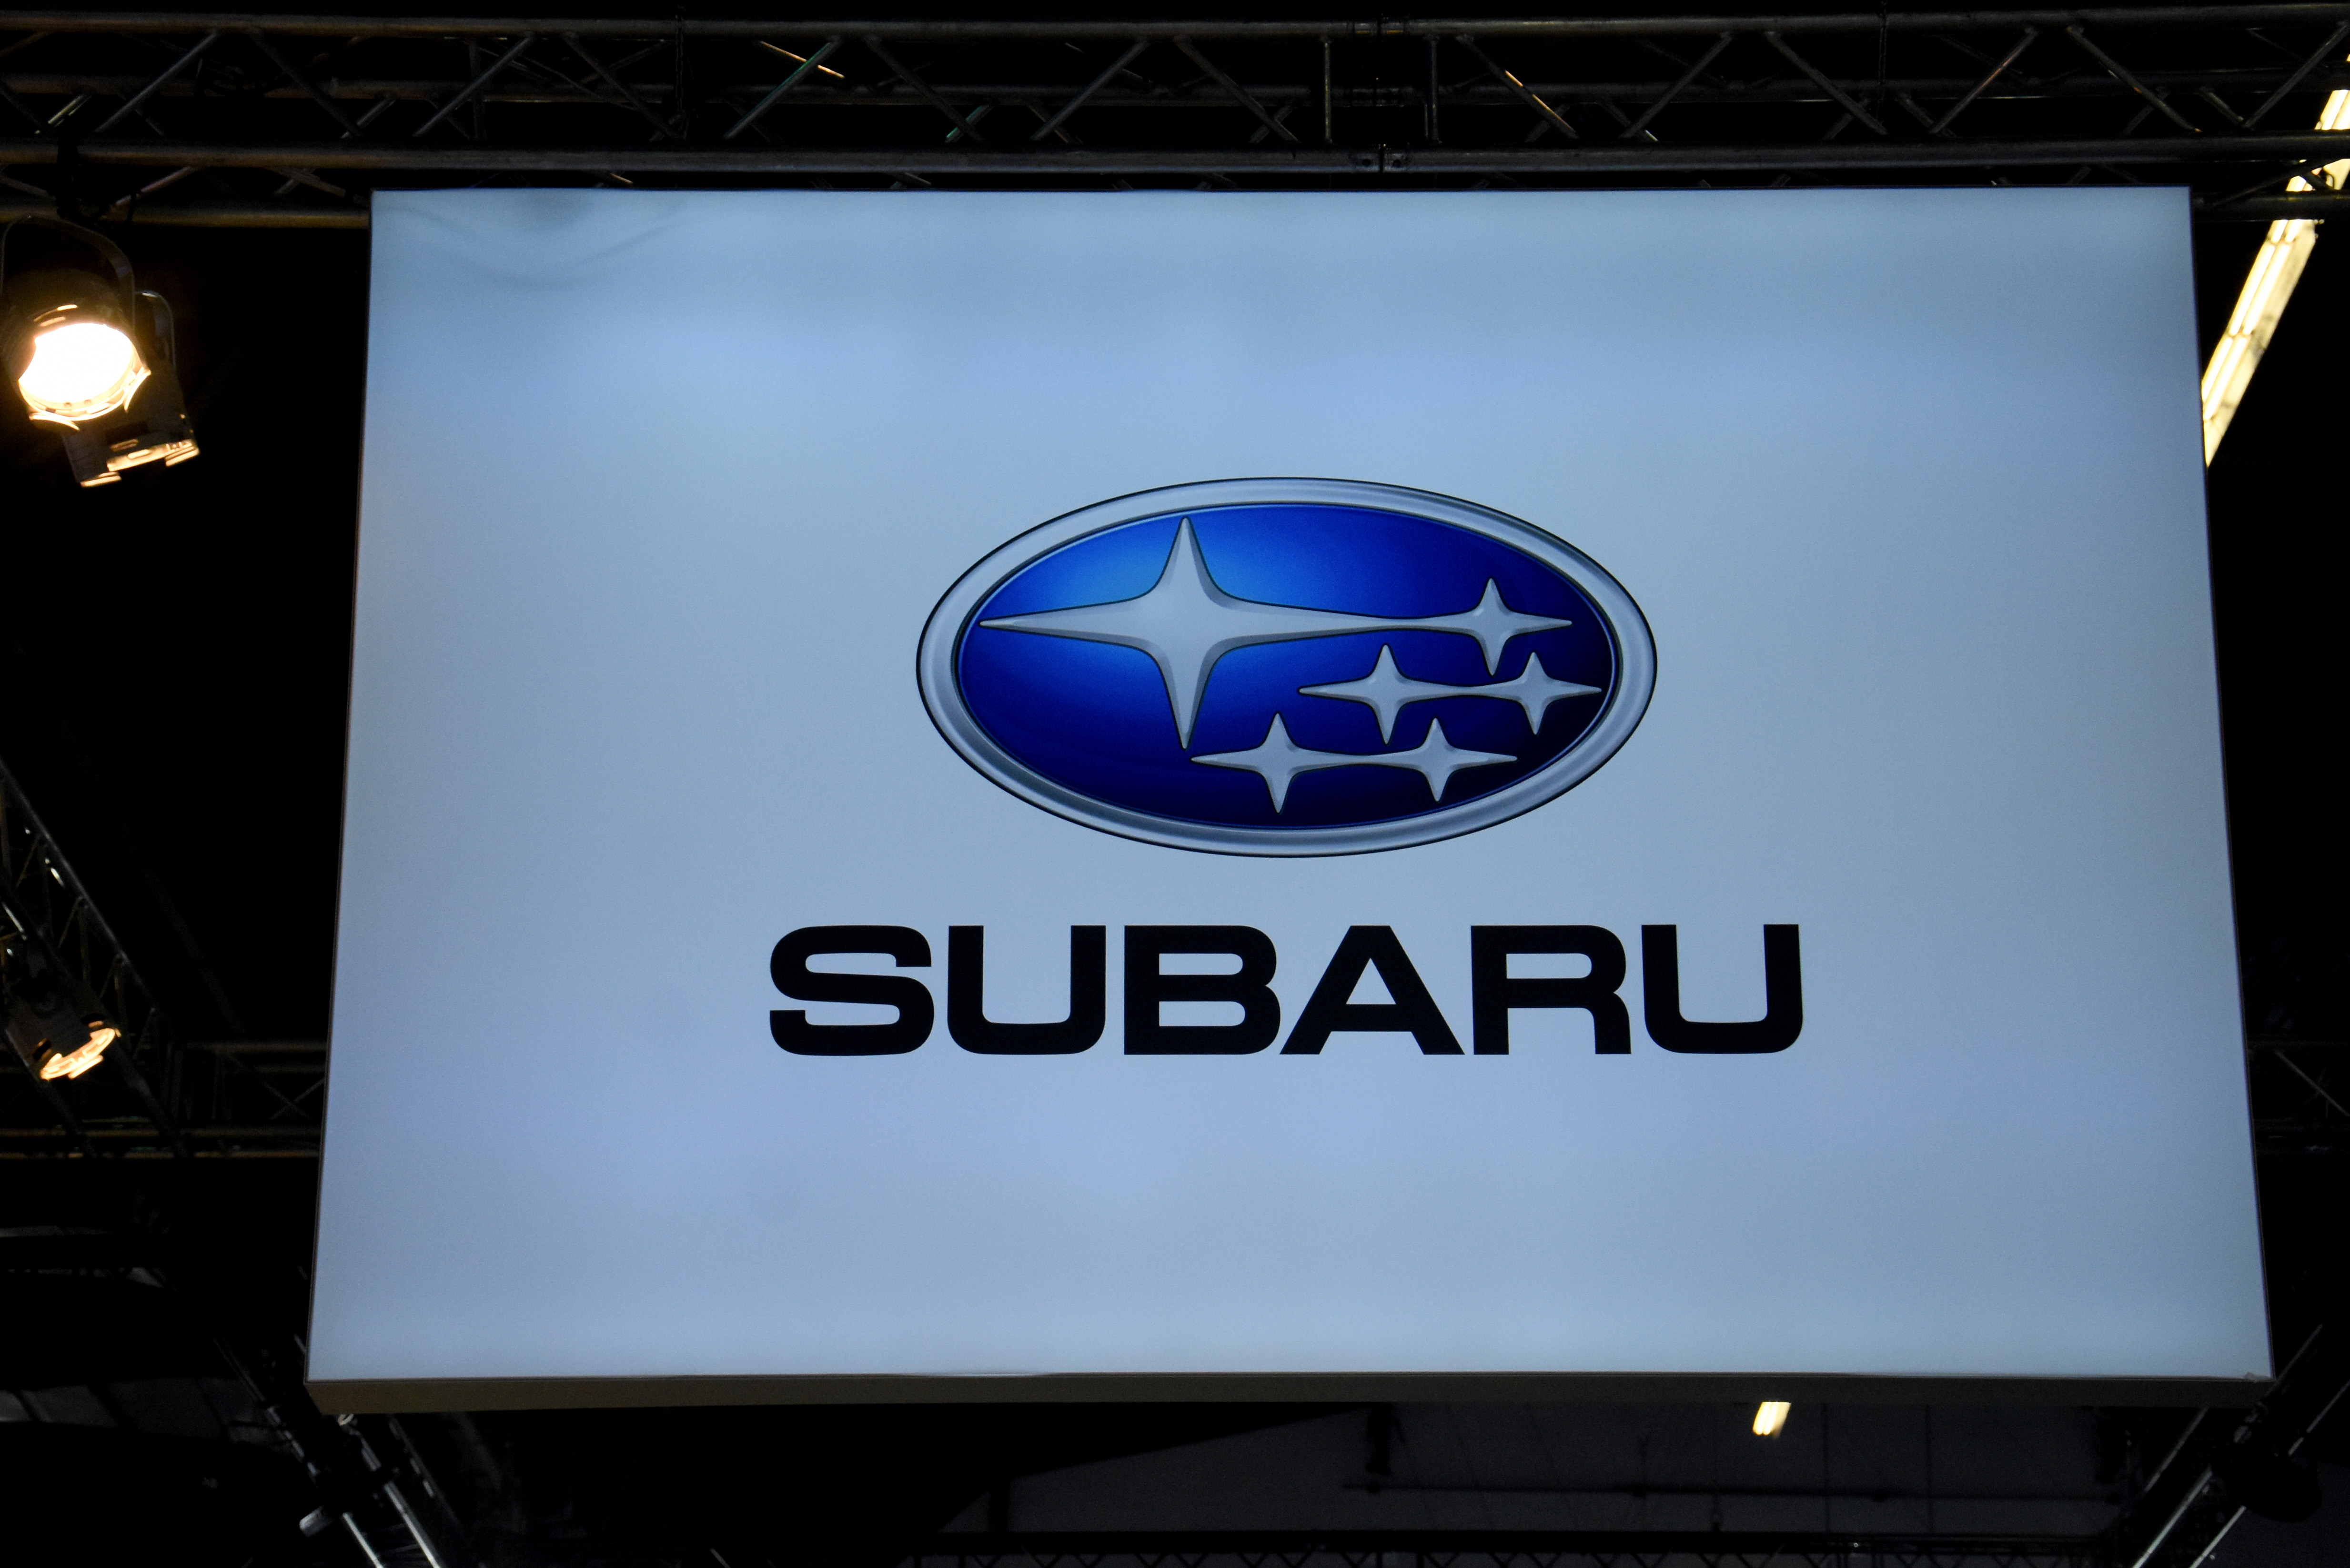
automobile, engine, trade, economy, gasoline, diesel, barcelona, cars, technology, brands, automotive, spain, mobility, emblem, logo, vehicle, car, graphics, compact car, subaru, symbol, multimedia